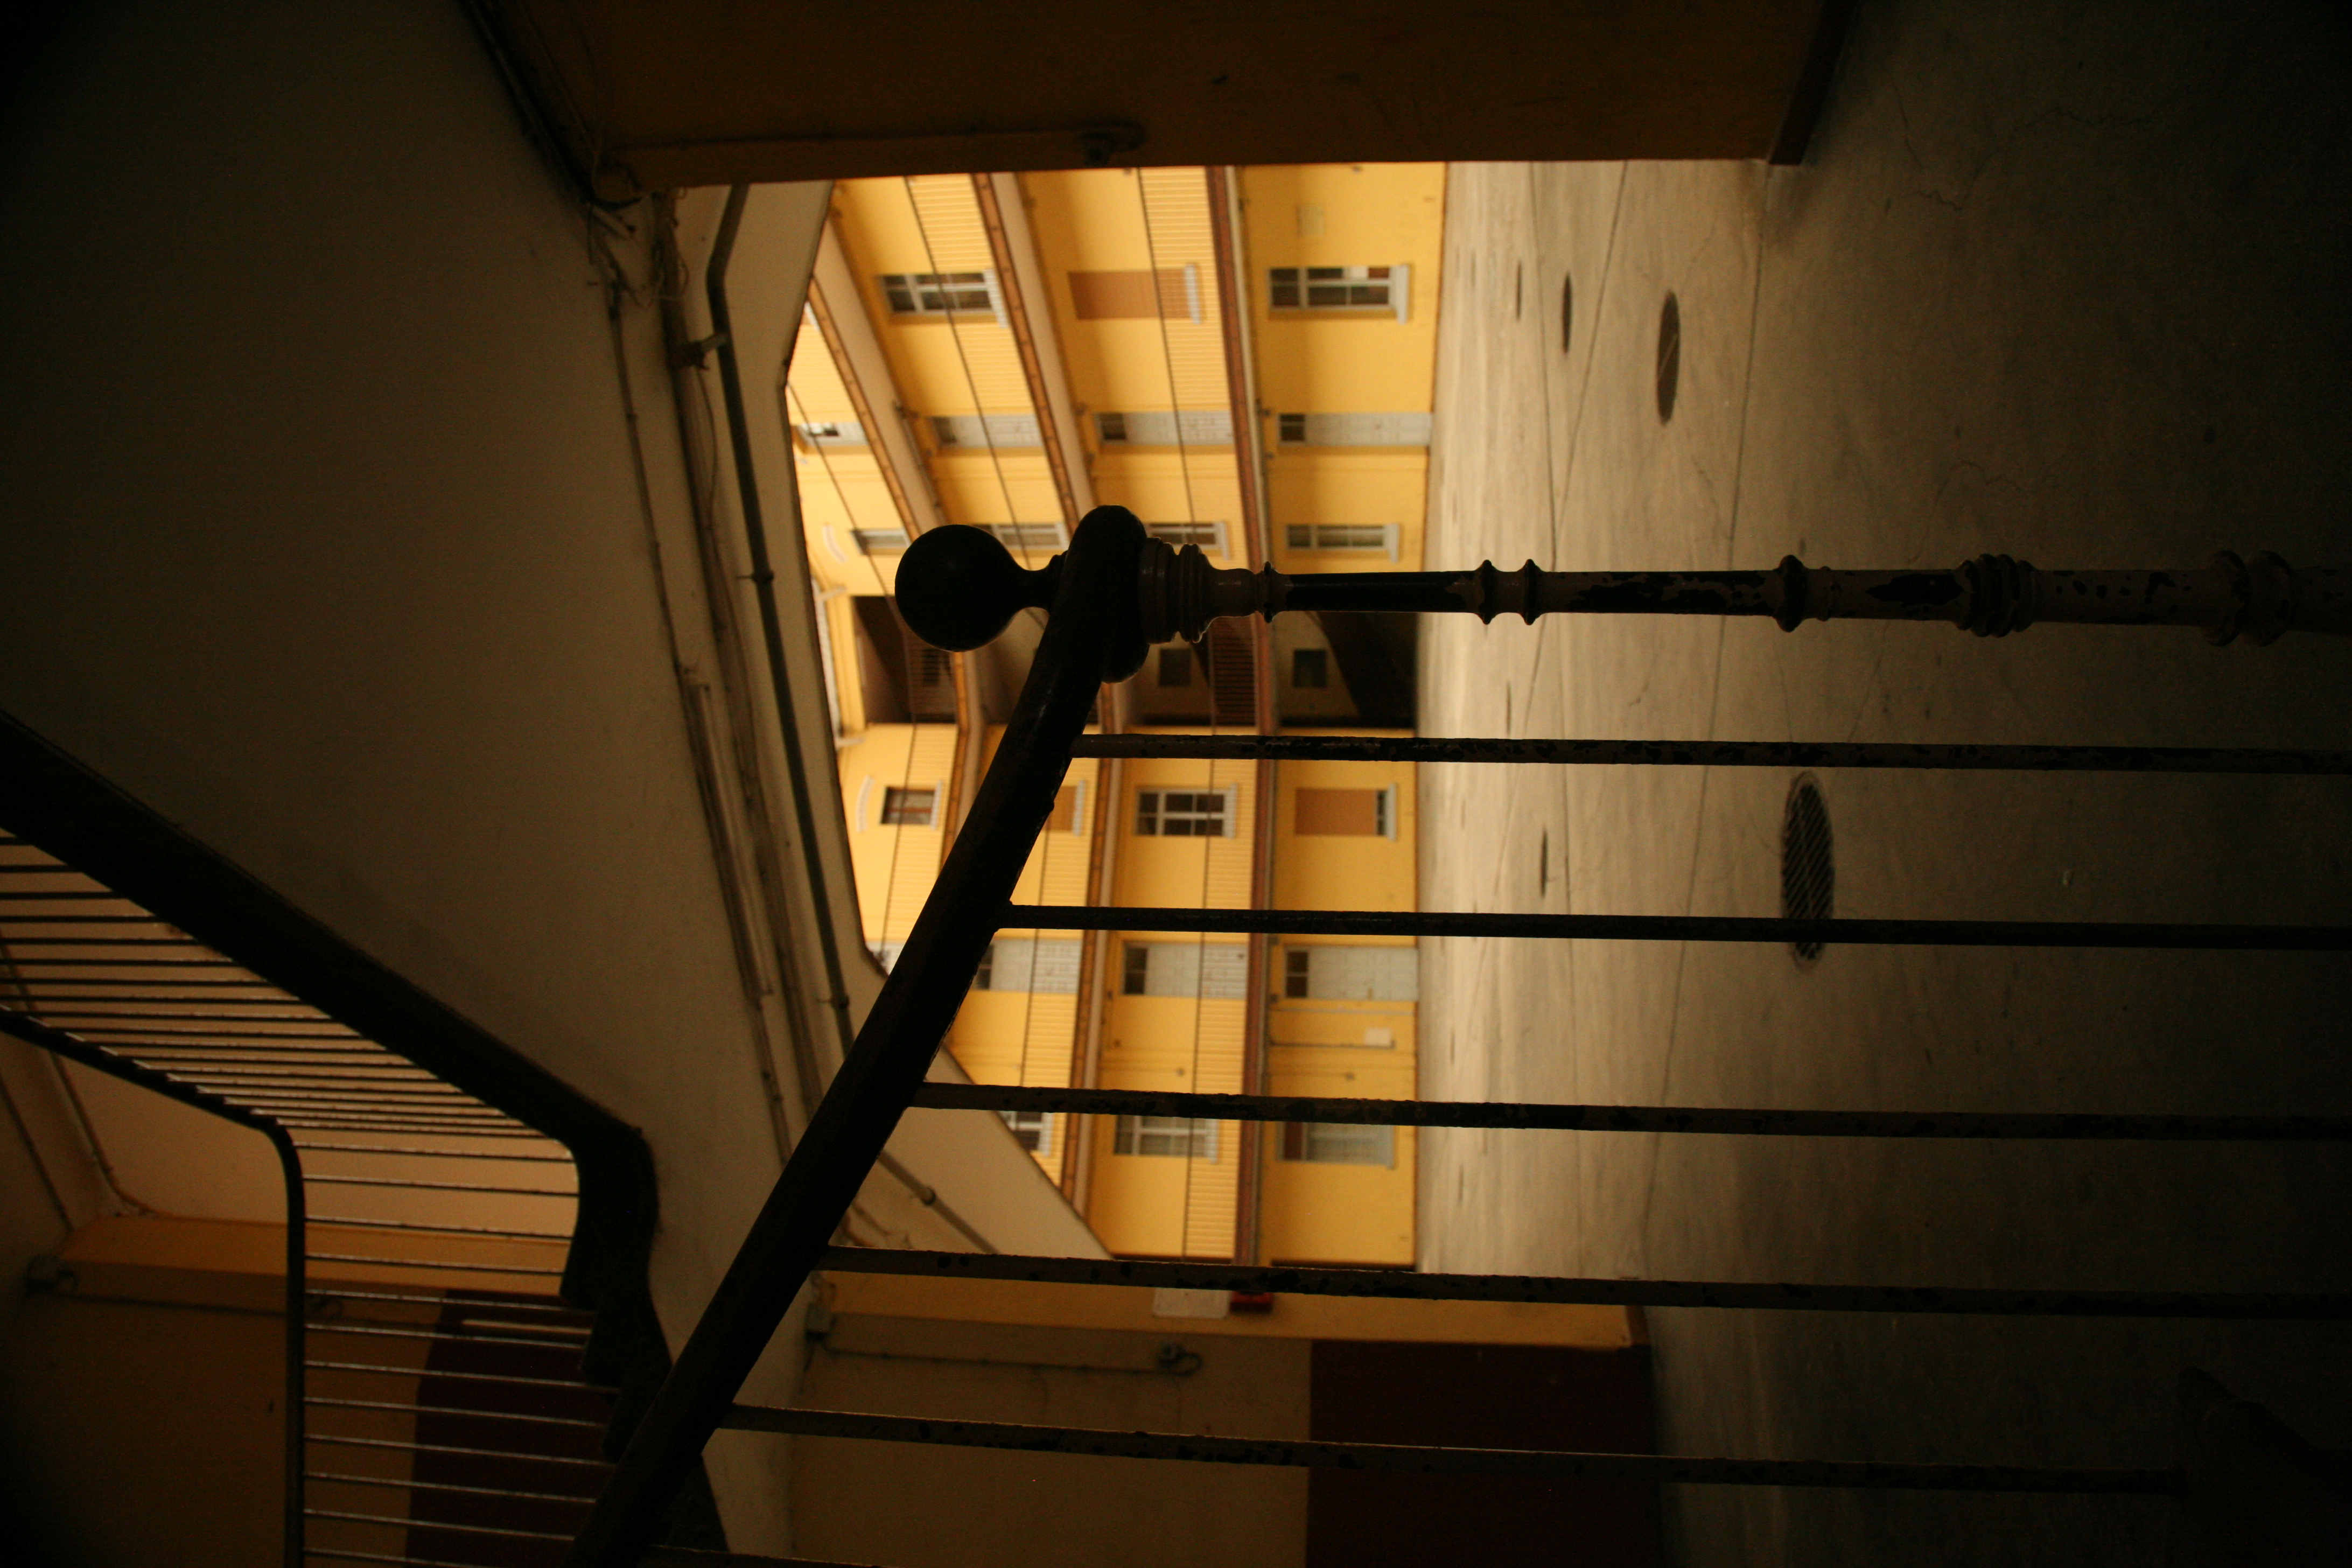
light, architecture, wood, night, window, staircase, social, reflection, darkness, lighting, interior design, symmetry, arquitectura, tourist attraction, utopia, escalier, architektur, guise, socialism, godin, aisne, palaissocial, utopie, socialpalace, phalanst re, familist re, 19 me